Seth Ward (businessman)

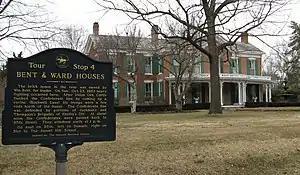
Seth Ward house in Kansas City

On February 9, 1860, Ward married Mary Frances McCarty, the widowed daughter of Col. John Harris of Westport, Kansas City. McCarty refused to live in Fort Laramie and Ward eventually moved with her to Nebraska City, Nebraska, in 1863. In 1871, when his time as official sutler expired, he moved to Kansas City where he bought the farm of a trading friend William Bent. The farm ran from State Line to Wornall Road, 51st to 55th Street. He incorporated Bent's home at 1032 West 55th St. into a 14-room mansion designed by Asa Beebe Cross.